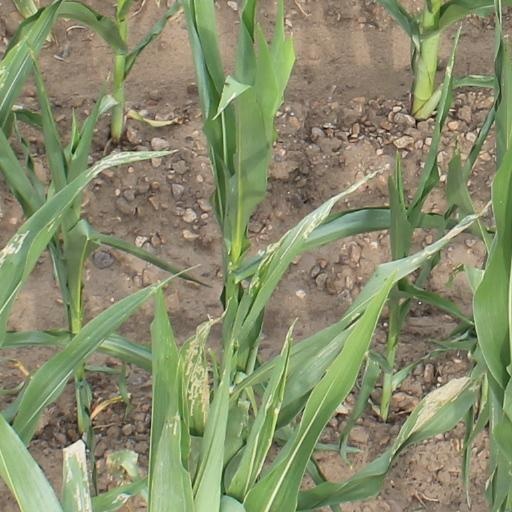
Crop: maize; corn